Thaggedele

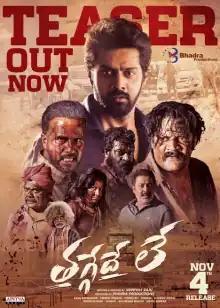
Release poster

Thaggedele is a 2022 Indian Telugu-language suspense thriller film directed by Srinivas Raju and starring Naveen Chandra, Divya Pillai, Ananya Raj and P. Ravi Shankar.